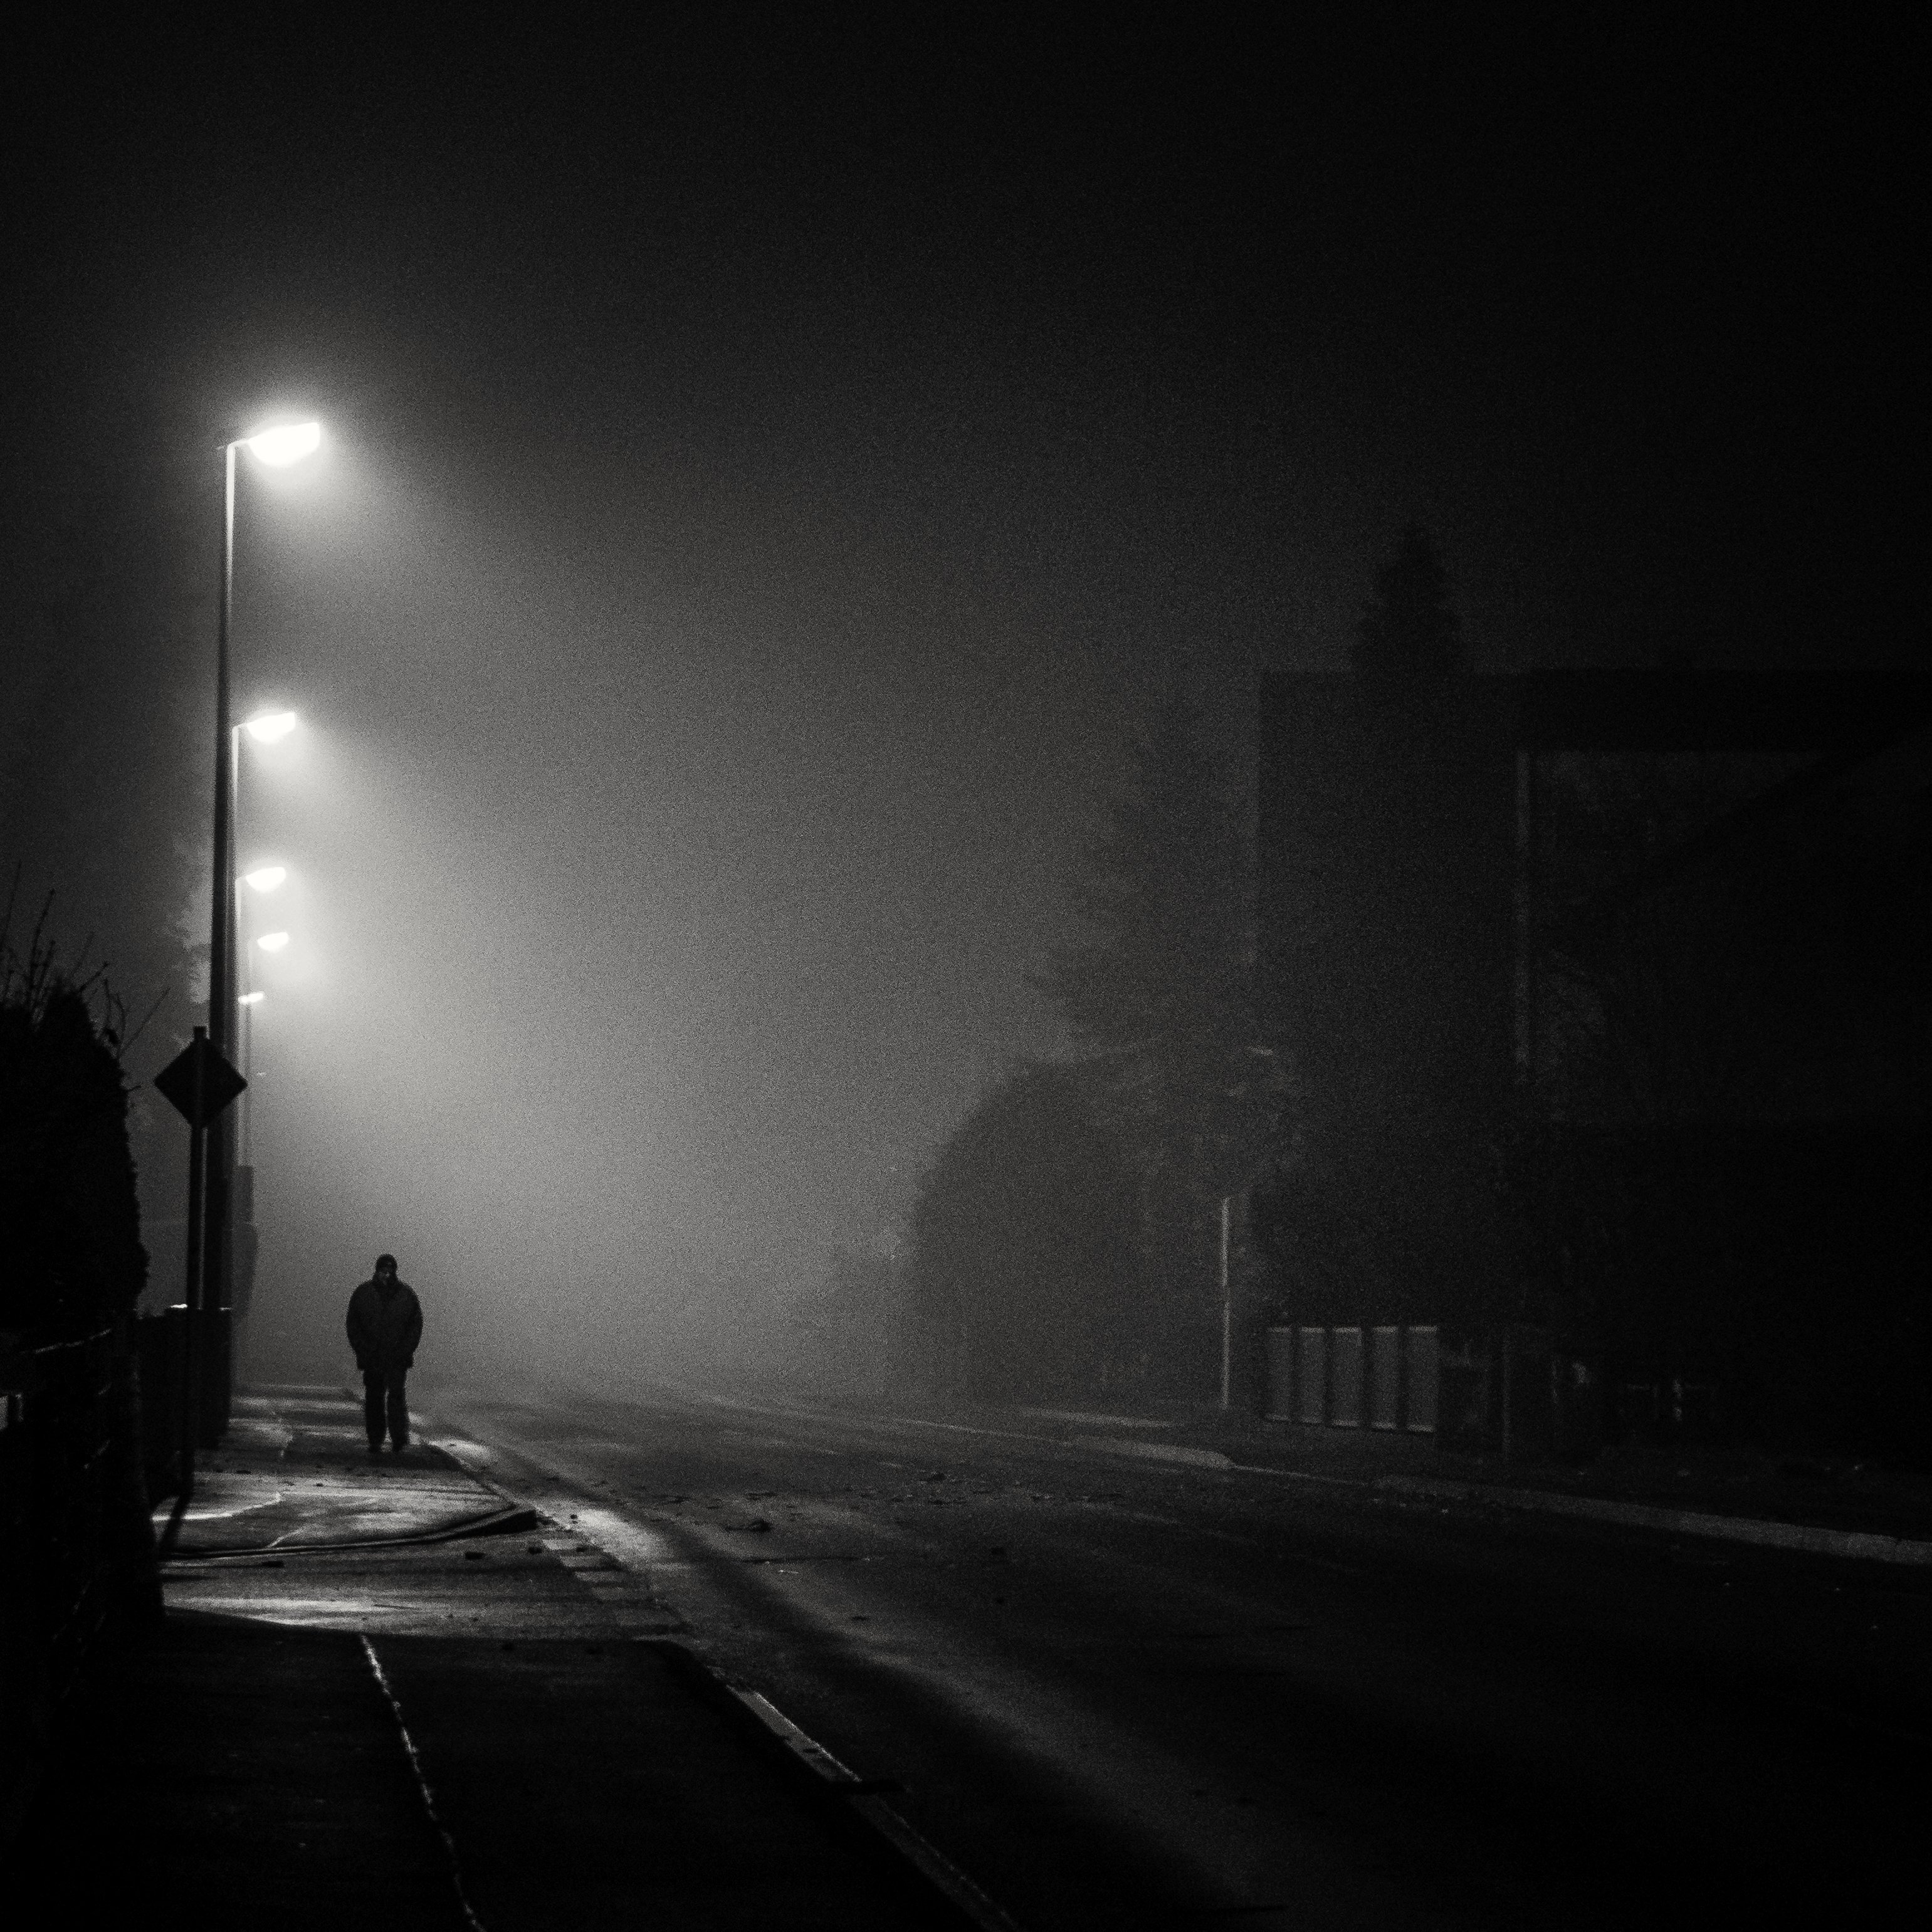
man, silhouette, walking, snow, light, black and white, people, fog, mist, white, street, night, morning, city, atmosphere, spooky, alone, explore, desolate, weather, darkness, street light, black, monochrome, lonely, lighting, moonlight, streetphotography, flickr, bw, blackandwhite, project, candid, creativecommons, scary, stadt, light fixture, creepy, germany, deutschland, nacht, sw, scene, bayern, bavaria, schwarzweis, dster, nebel, 11, gloomy, shape, midnight, feucht, menschen, strase, unposed, ungestellt, strasenfotografie, mann, 365, 366, augsburg, erwachsener, project365, projekt, szene, adult, project366, streettog, tog, zweisichtde, schattenbild, schattenriss, sonydscrx100ii, sonyrx100ii, gehen, spazieren, einsam, allein, haunting, gruselig, nebelig, gespenstisch, unheimlich, neblig, monochrome photography, film noir, atmospheric phenomenon